Acinipo

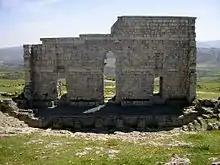
The Roman theatre of Acinipo

Acinipo was a city about 20 kilometers from Ronda, in the Spanish province of Málaga, believed to have been founded by retired soldiers from the Roman legions more than 2,000 years ago. The remaining ruins include a Roman theater still in use today. It is sometimes referred to as "Ronda la Vieja" (Old Ronda) despite the fact that Acinipo and Arunda (the original settlement of Ronda) co-existed for centuries.